William Alexander Duer

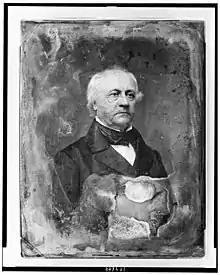

William Alexander Duer (September 8, 1780 – May 30, 1858) was an American lawyer, jurist, and educator from New York City who served as the President of Columbia University from 1829 to 1842. He was also a slaveholder, owning numerous enslaved African Americans.